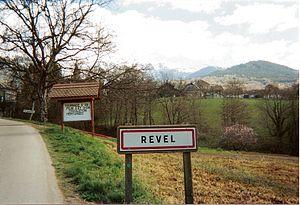
Panneau annonçant le tournage de La Petite Chartreuse à Revel (France).
La Petite Chartreuse est un film français du réalisateur français Jean-Pierre Denis, sorti en 2005, adapté du roman homonyme de Pierre Péju.